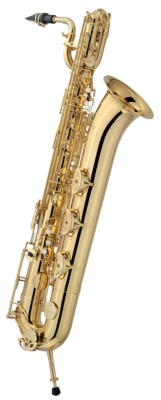
Jupiter JBS1000Baritone Saxophone
Gold lacquered brass, Brass Neck, Low A, Front F, High F#, Metal pad resonator, C#-Bb connected table key, blue steel springs, adjustable thumb hook, Low C#, G#, Bb and front F adjustable articulation, wood frame case with wheels.
Brand: Jupiter
Category: Arts & Entertainment > Hobbies & Creative Arts > Musical Instruments > Woodwinds > Saxophones > Baritone Saxophones